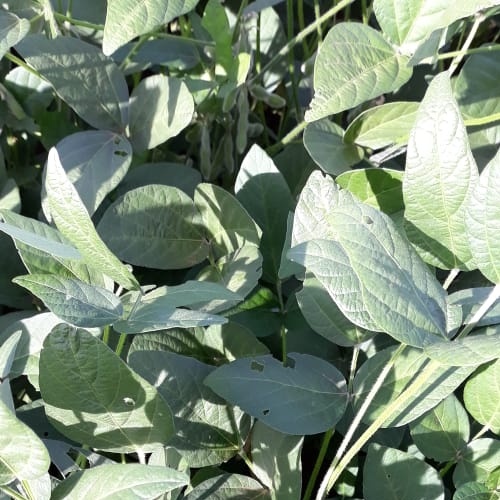
Label: Caterpillar